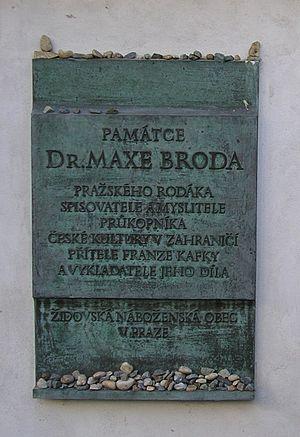
En face de la tombe de Franz Kafka (nouveau cimetière juif, Prague) il y a un mur avec une plaque en bronze qui commémore Max Brod (1884 - 1968), ami, biographe et éditeur de l'ouvre littéraire de Franz Kafka.